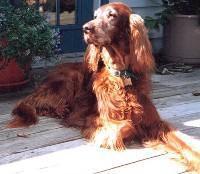
Irish_setter